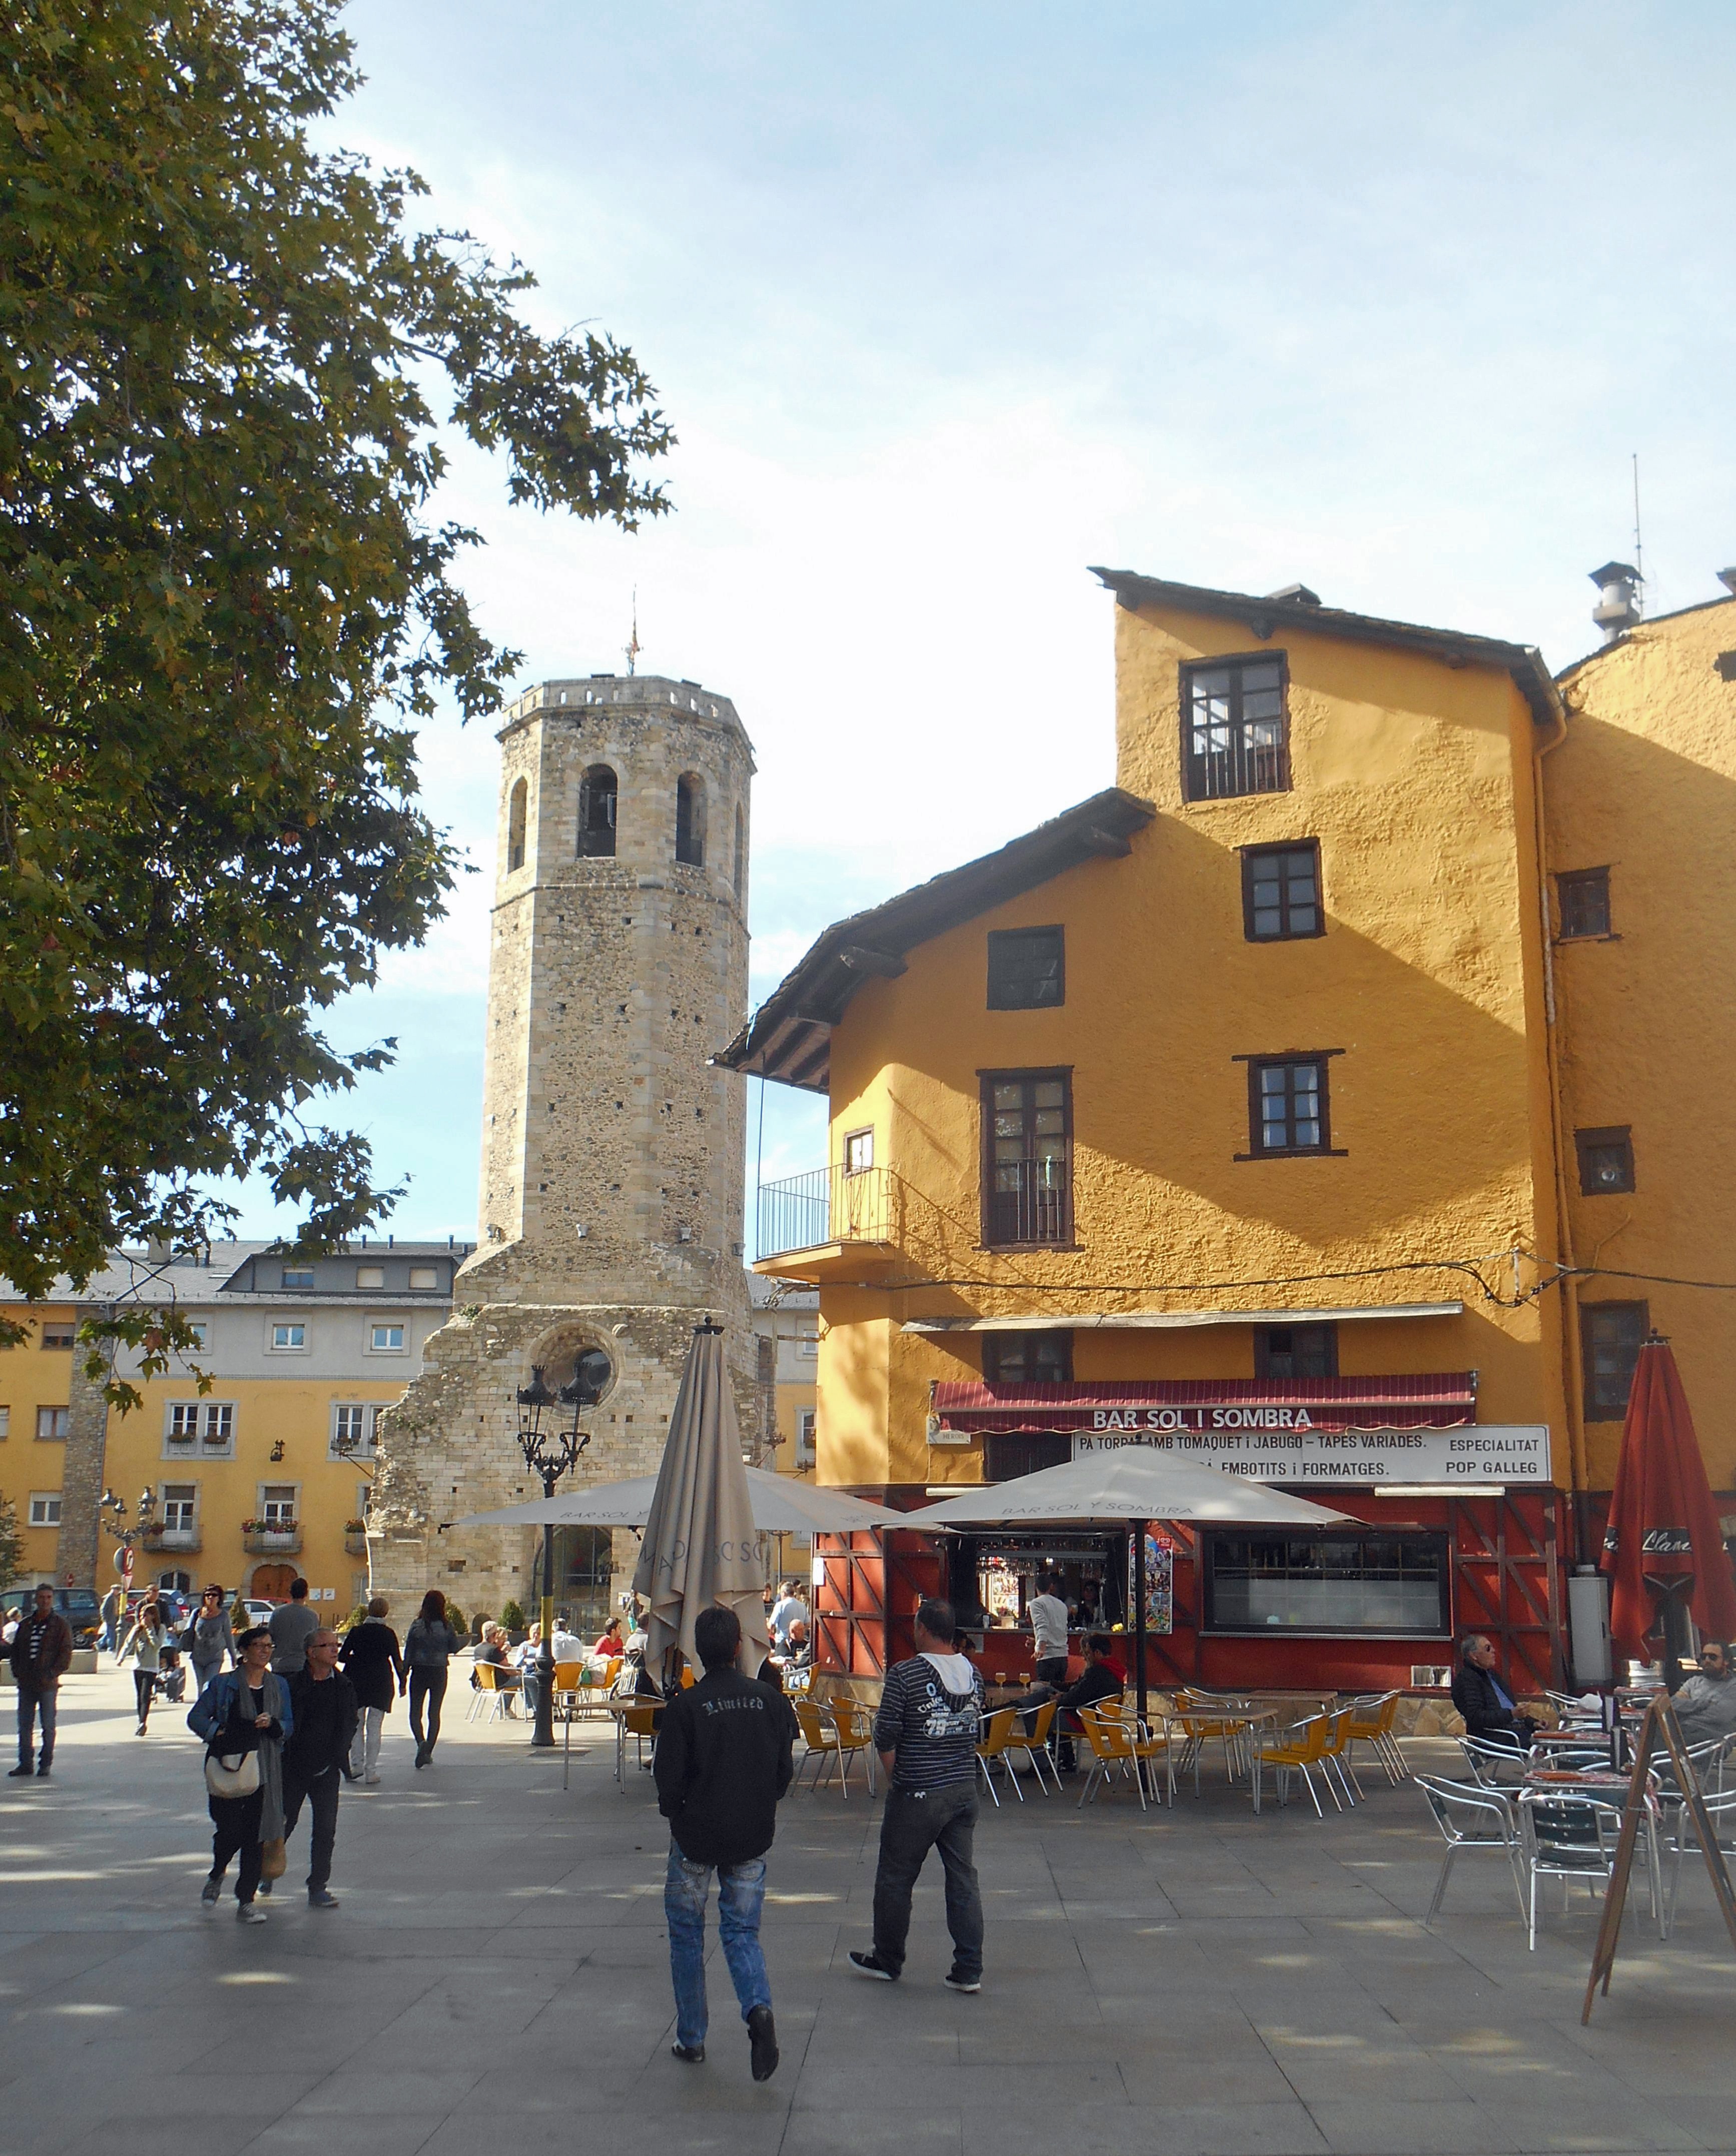
town, city, downtown, plaza, cathedral, tourism, place, spain, catalonia, town square, neighbourhood, human settlement, puigcerd